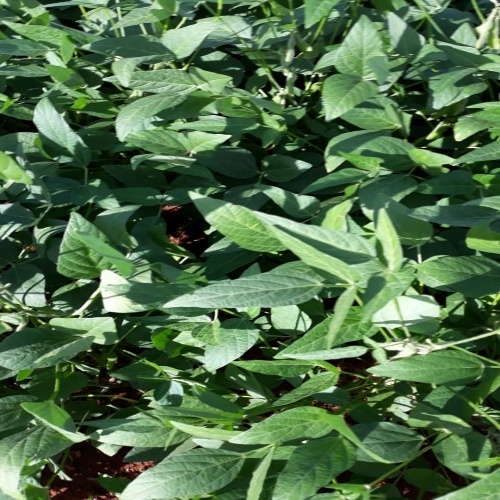
Label: Healthy